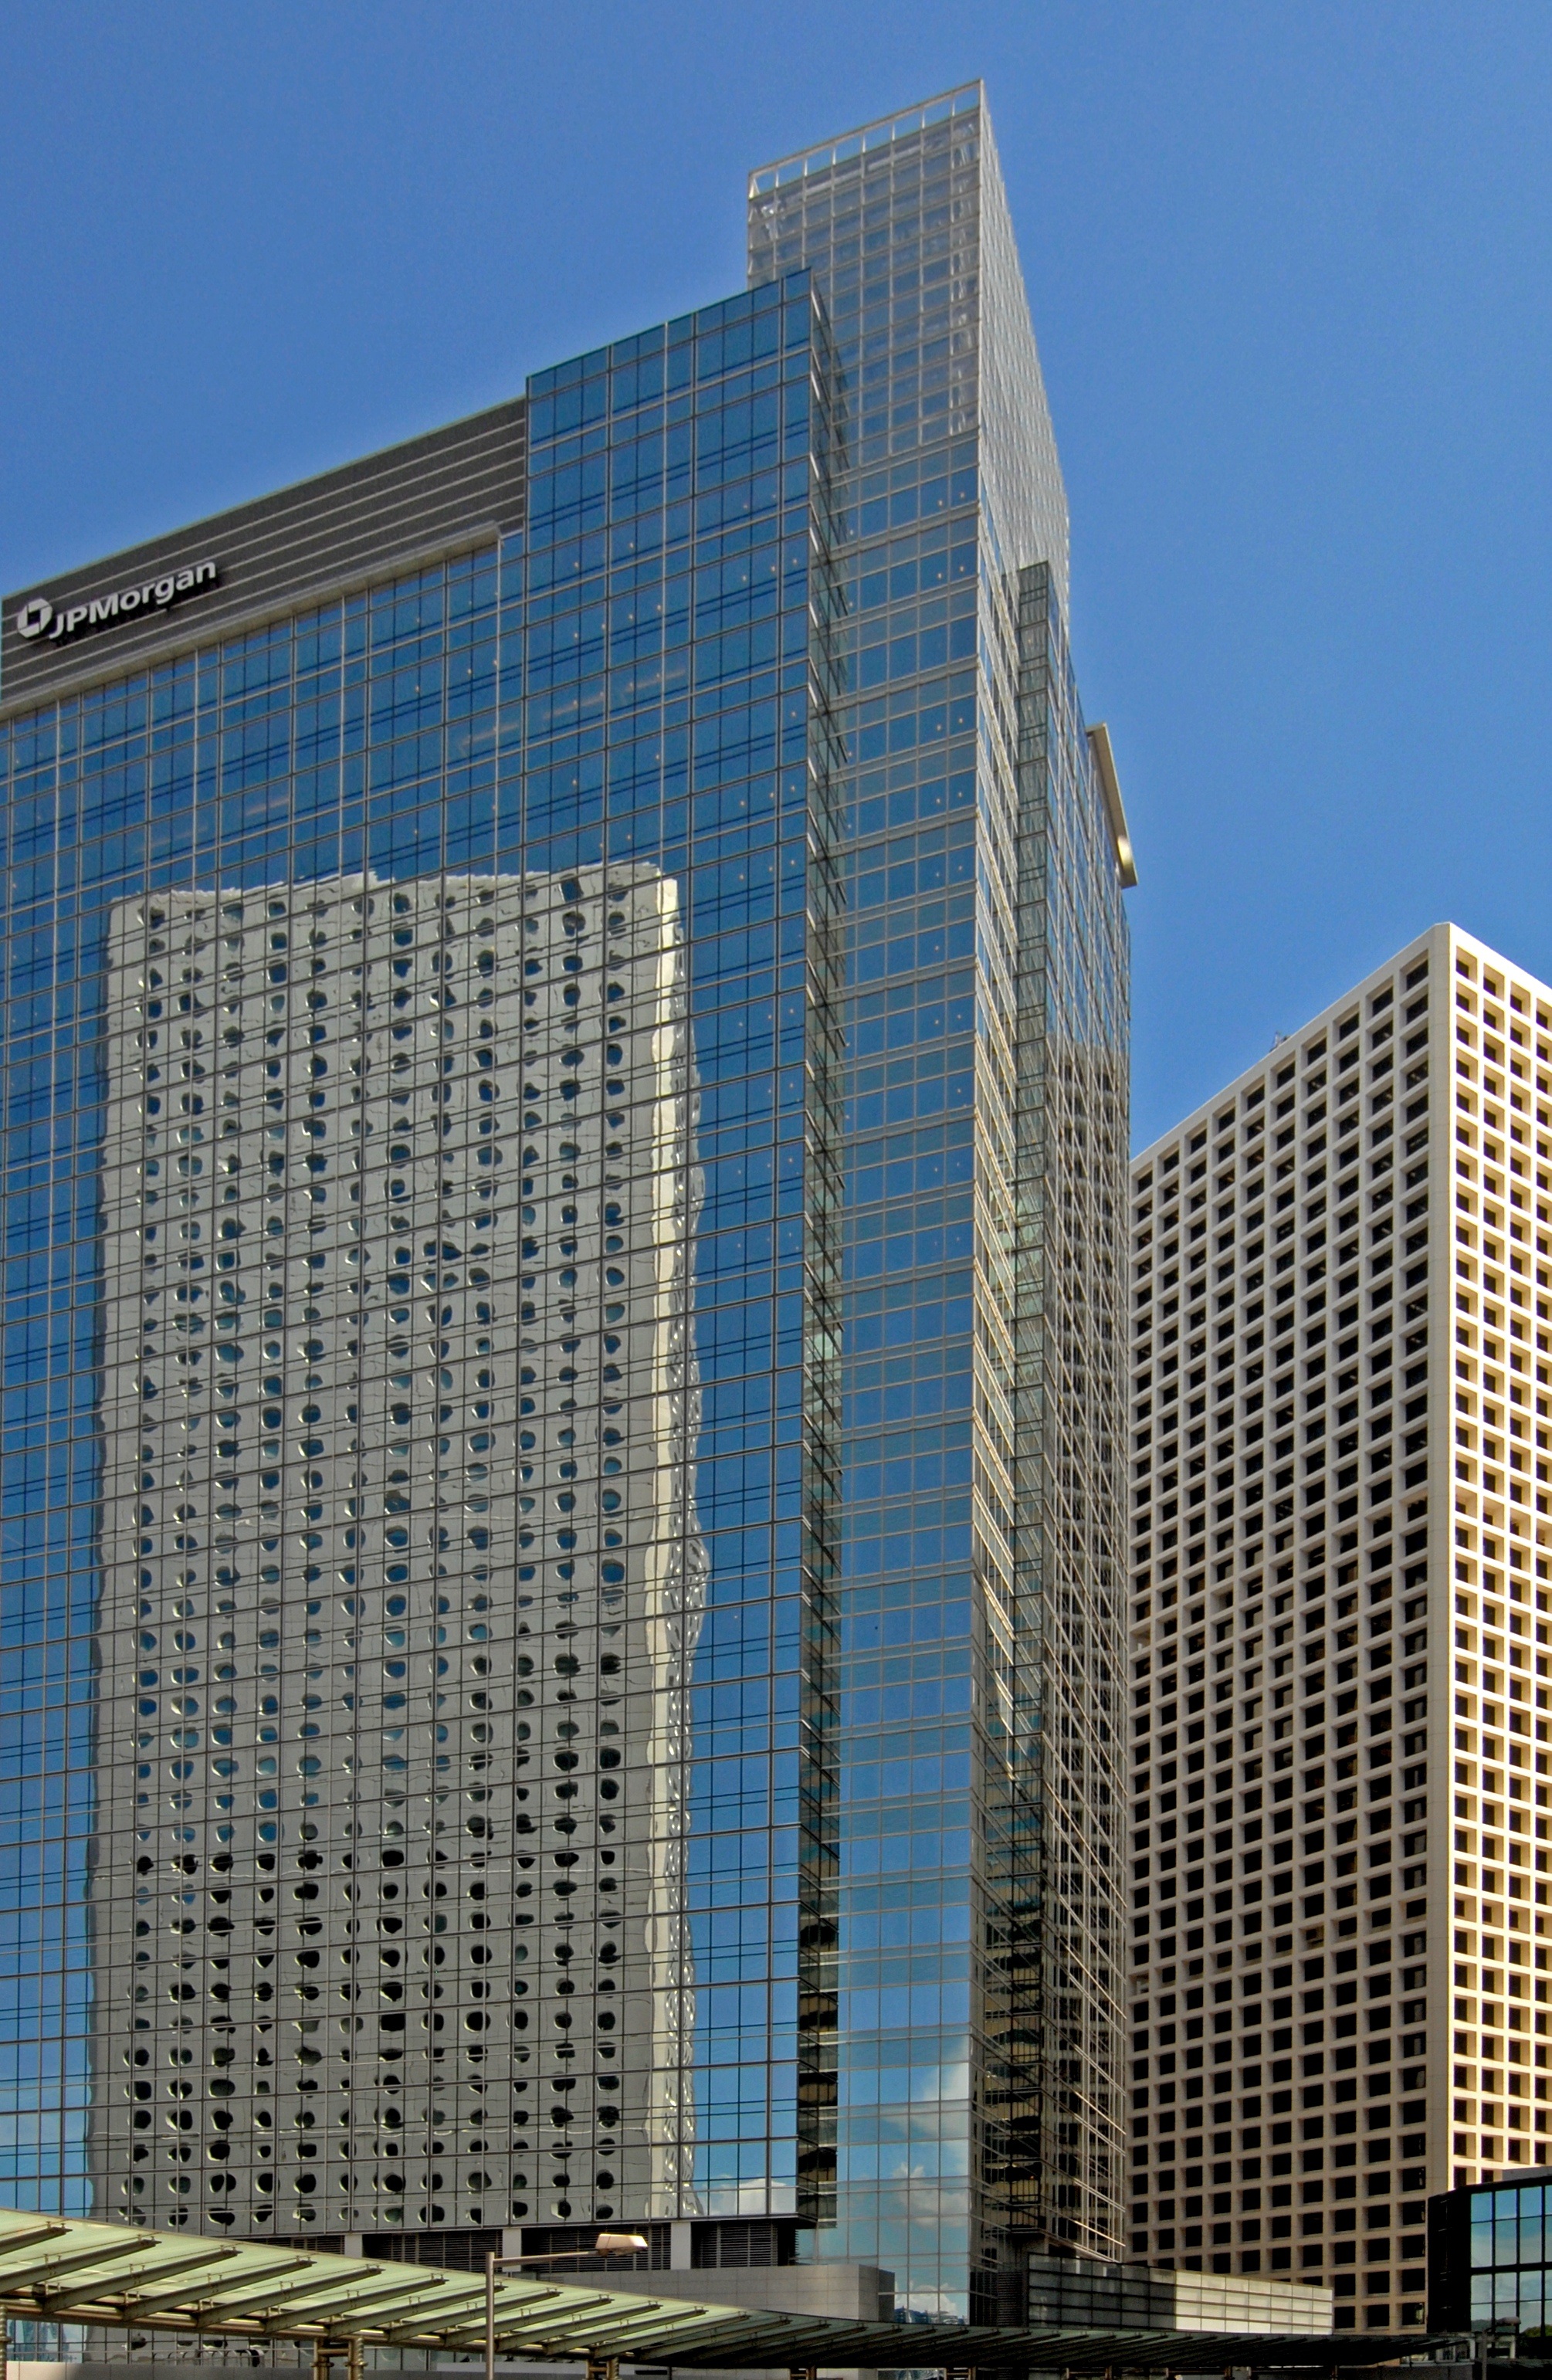
architecture, building, skyscraper, downtown, tower, facade, tower block, hong kong, skyscrapers, commercial building, headquarters, metropolis, condominium, neighbourhood, glass facades, urban area, residential area, metropolitan area, brutalist architecture